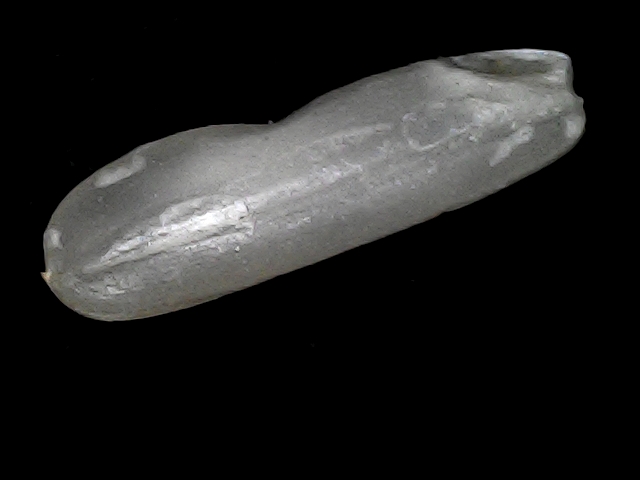
Rice variety: BD75